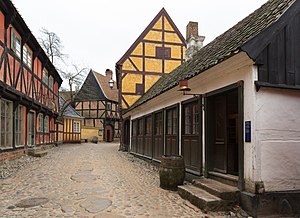
Kordilgade / Enkelthuse
Den Gamle By: Til højre ses Carl Emils spisehus, der frem til 1928 stod i Kordilgade 27.
Party fra Den Gamle By
Kordilgade er gågaden i Kalundborg, beliggende i Nederbyen og tidligere kaldt "strøget i Kalundborg". I Kordilgade ligger de fleste af byens forretninger, caféer og restauranter.